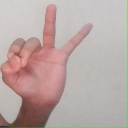
अक्षर: ण